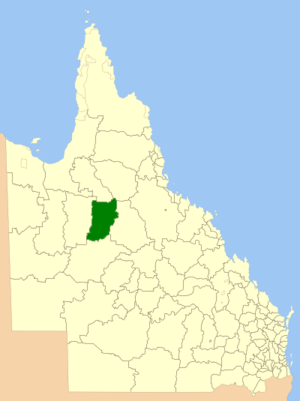
Le comté de Richmond est une zone d'administration locale au nord du Queensland en Australie en bordure du golfe de Carpentarie.